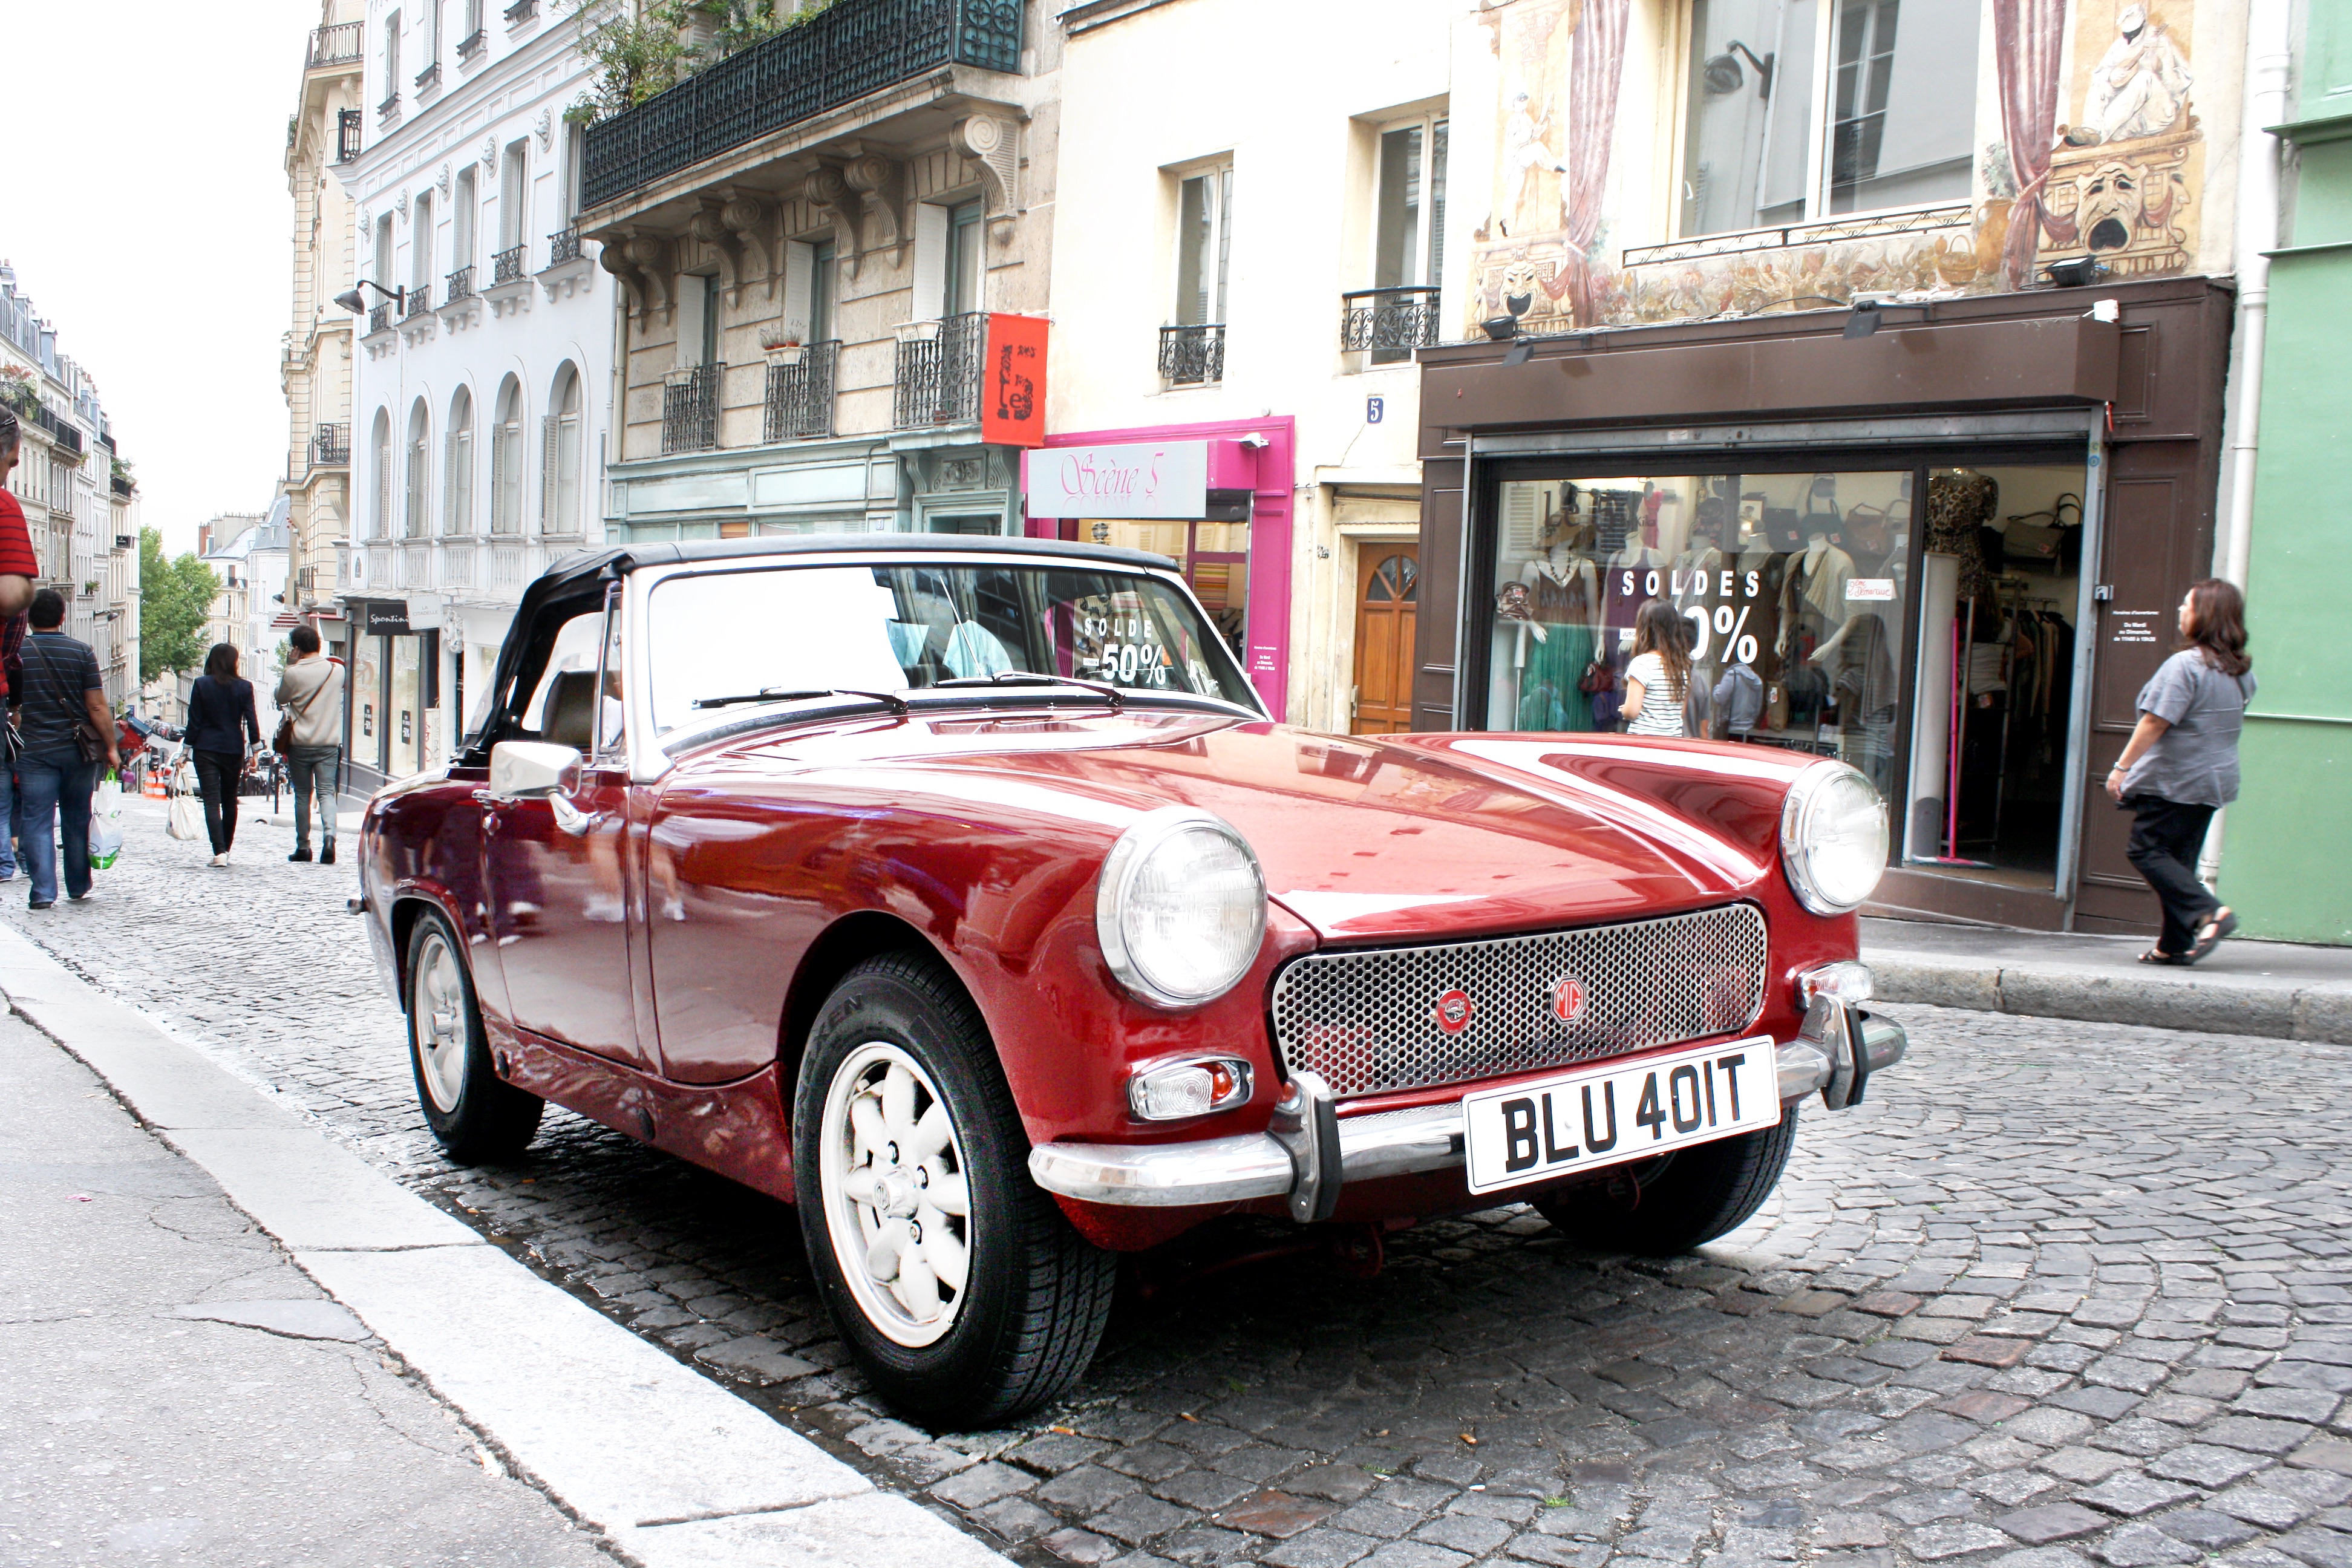
car, vehicle, classic car, sports car, vintage car, race car, antique car, land vehicle, automobile make, luxury vehicle, mg midget